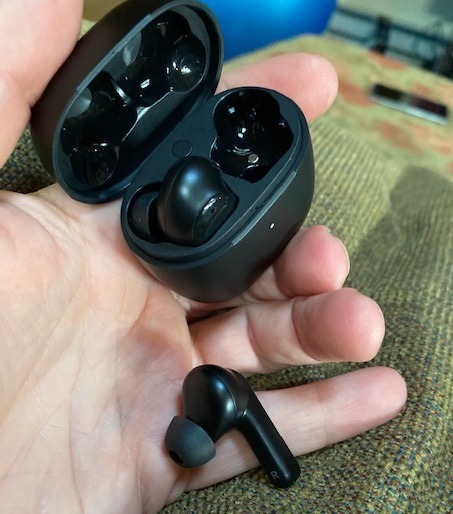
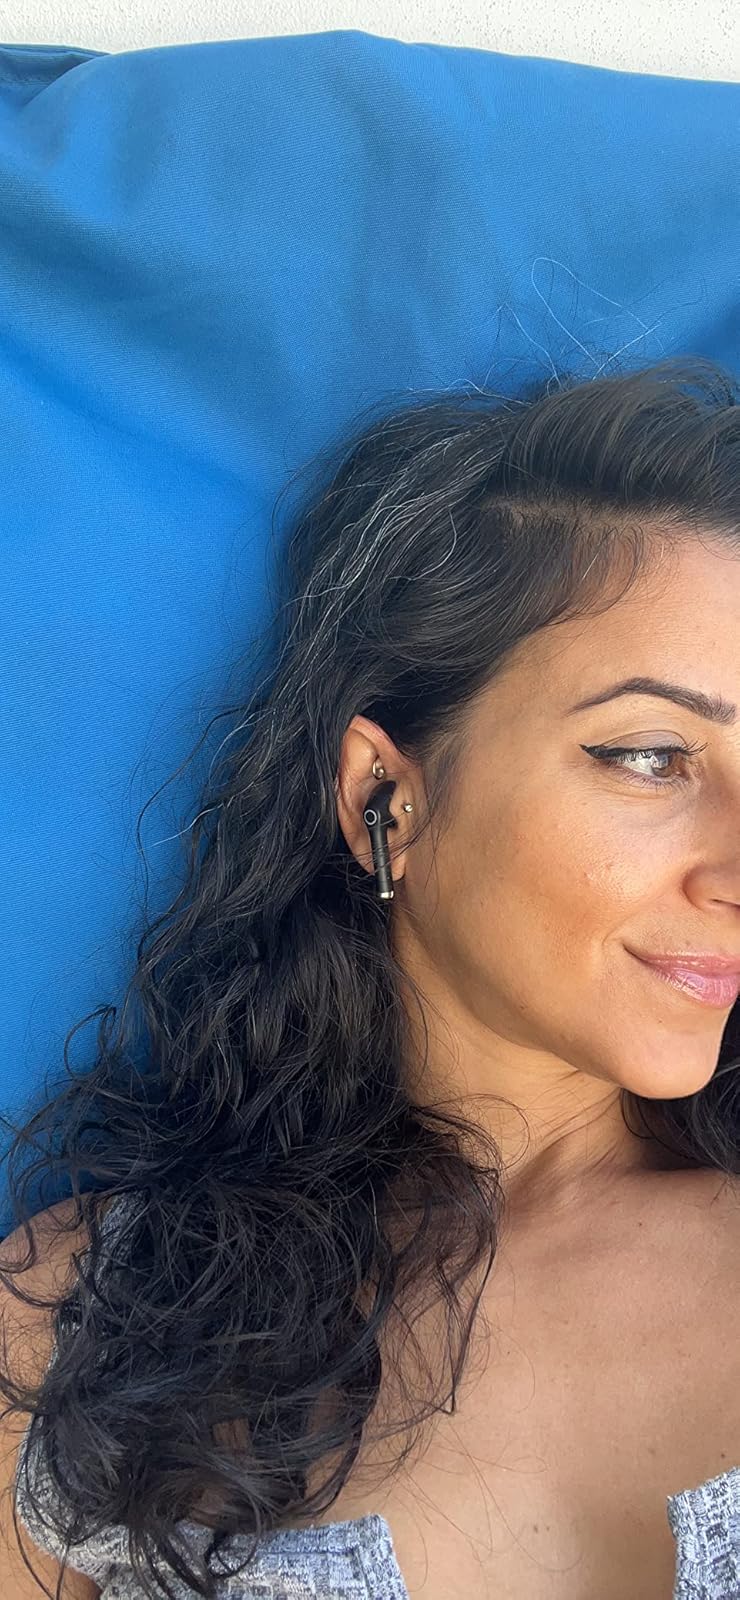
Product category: earbuds
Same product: no